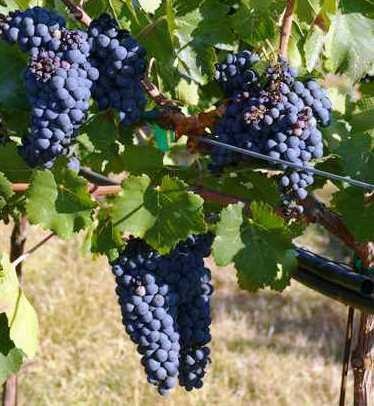
Label: Grapes